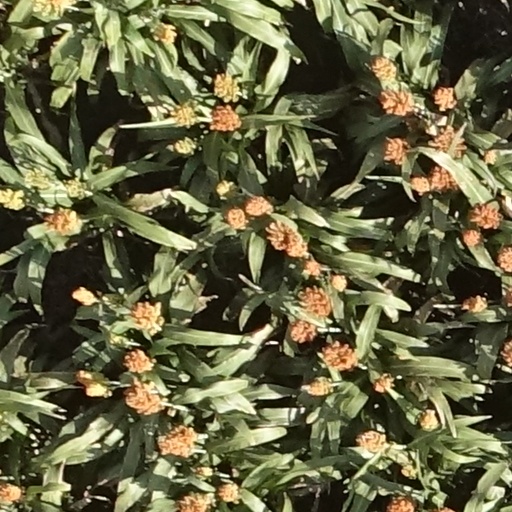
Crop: sorghum